Mitsubishi MU-2

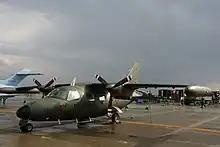
A military version for JGSDF.

The Japan Self-Defense Forces are the only military operators to have flown the MU-2 in front-line service.